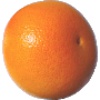
Label: pink_grapefruit